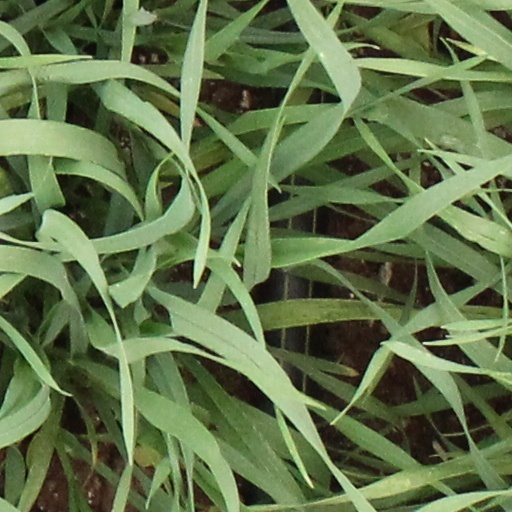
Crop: wheat